Ralf Schumacher

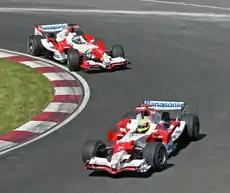
Schumacher (bottom) leads teammate Jarno Trulli in the 2006 Canadian Grand Prix.

Schumacher continued at Toyota and was again partnered by Trulli for 2006. He was ambitious for the upcoming season, saying: "We're looking to win some races. That's what our target should be and let's hope it's a realistic one." He started the season with a non-points finish in Bahrain as both Toyota cars were off the pace. Schumacher managed to score his and Toyota's first points of the season with eighth place in Malaysia. He managed to secure his and Toyota's only podium finish of the season in Australia.